Independent Macedonia (IMRO)

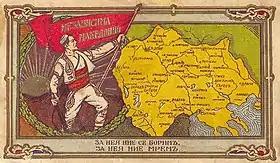
Postcard issued by Ilinden during 1920s in Sofia, presenting their concept of Independent Macedonia.

Independent Macedonia was a conceptual project of the Internal Macedonian Revolutionary Organization (IMRO) to create an independent Macedonia, during the interwar period.